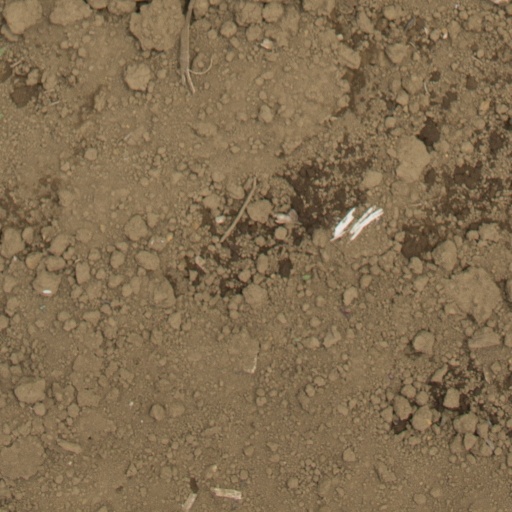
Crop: Jerusalem artichoke